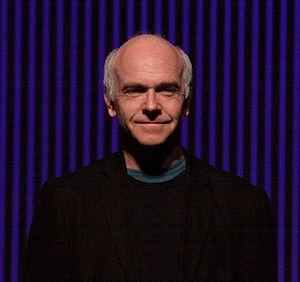
John Oswald est un compositeur de musique électroacoustique résidant à Toronto, au Canada.